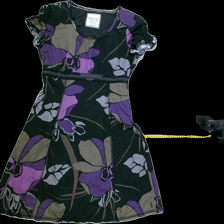
View: front
Type: Dress
Category: Ladies
Brand: Esprit
Colors: Black, Multicolor, Purple, Brown, Beige, Grey
Material: 50%cotton 50%polyester
Pattern: Floral print
Cut: Regular, C-collar
Size: 40
Season: All
Trend: No trend
Stains: Yes
Damage: 1
Price range: <50
Recommended usage: Export